Documentary film

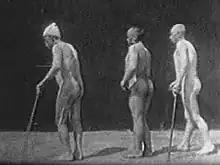
Frame from one of Gheorghe Marinescu's science films (1899)

Between July 1898 and 1901, the Romanian professor Gheorghe Marinescu made several science films in his neurology clinic in Bucharest: "Walking Troubles of Organic Hemiplegy" (1898), "The Walking Troubles of Organic Paraplegies" (1899), "A Case of Hysteric Hemiplegy Healed Through Hypnosis" (1899), "The Walking Troubles of Progressive Locomotion Ataxy" (1900), and "Illnesses of the Muscles" (1901). All these short films have been preserved. The professor called his works "studies with the help of the cinematograph," and published the results, along with several consecutive frames, in issues of "La Semaine Médicale" magazine from Paris, between 1899 and 1902. In 1924, Auguste Lumière recognized the merits of Marinescu's science films: "I've seen your scientific reports about the usage of the cinematograph in studies of nervous illnesses, when I was still receiving "La Semaine Médicale", but back then I had other concerns, which left me no spare time to begin biological studies. I must say I forgot those works and I am thankful to you that you reminded them to me. Unfortunately, not many scientists have followed your way."